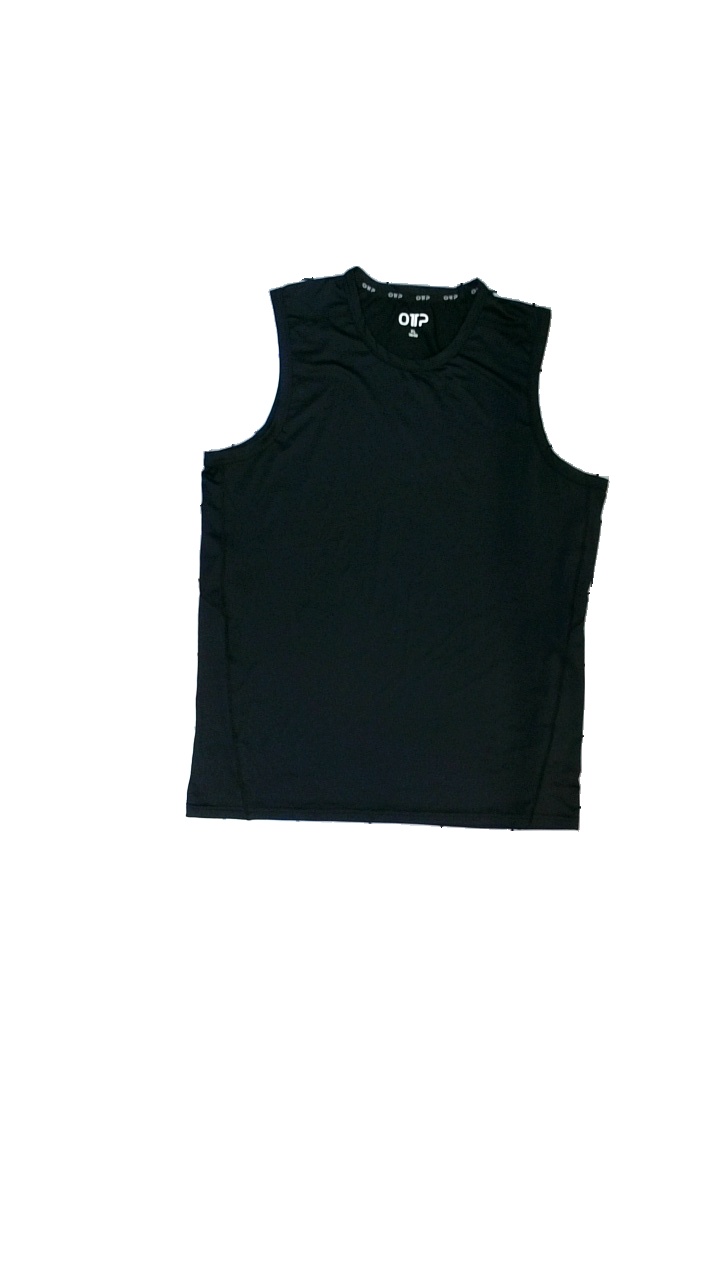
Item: Training Top (Unisex)
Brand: On The Peak
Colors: Black
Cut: Regular, C-collar
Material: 82% polyester, 18% elastane
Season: All
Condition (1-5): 3
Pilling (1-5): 5
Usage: Reuse
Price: <50